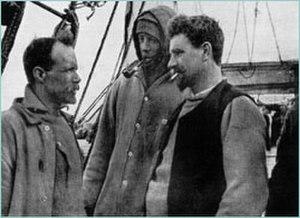
L’expédition Endurance d'Ernest Shackleton, officiellement appelée Imperial Trans-Antarctic Expedition, est la quatrième expédition britannique en Antarctique au XXᵉ siècle. Elle visait à traverser ce continent de part en part mais fut un échec. Elle est pourtant devenue célèbre à la suite de l'odyssée qu'ont vécue les membres de l'expédition et leur chef Ernest Shackleton. Ils réussirent, malgré la perte de leur bateau, à survivre à l'extrême rigueur de l'Antarctique et à revenir de leur périple par leurs propres moyens.
Ernest Edward Mills Joyce est un marin britannique de la Royal Navy et un explorateur qui a participé à trois expéditions en Antarctique au début du XXᵉ siècle.